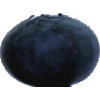
Label: Blueberry 1